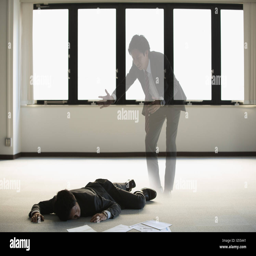
young businessman dead on the floor of an empty office